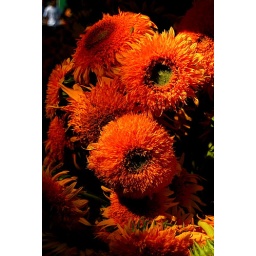
I love the color. The white t-shirt in the back ground also works for me.